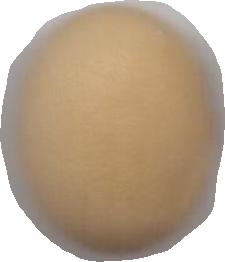
Variety: Anjasmoro